Pieter Meert

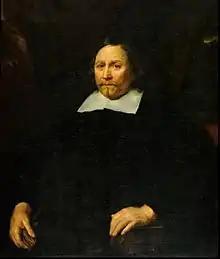
Portrait of a Man

He was born in Brussels. The early Flemish biographer Cornelis De Bie reports in his "Het Gulden Cabinet" published in 1662 that Meert was well known as a portrait painter, who imitated the style of Anthony van Dyck. According to the Dutch biographer Arnold Houbraken he was a good portrait painter whose works hung in various guild halls in Brussels.